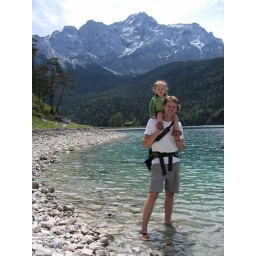
This is a gorgeous lake up in the mountains. Note the water color! The Zugspitz is in the background.